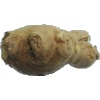
Label: Ginger Root 1